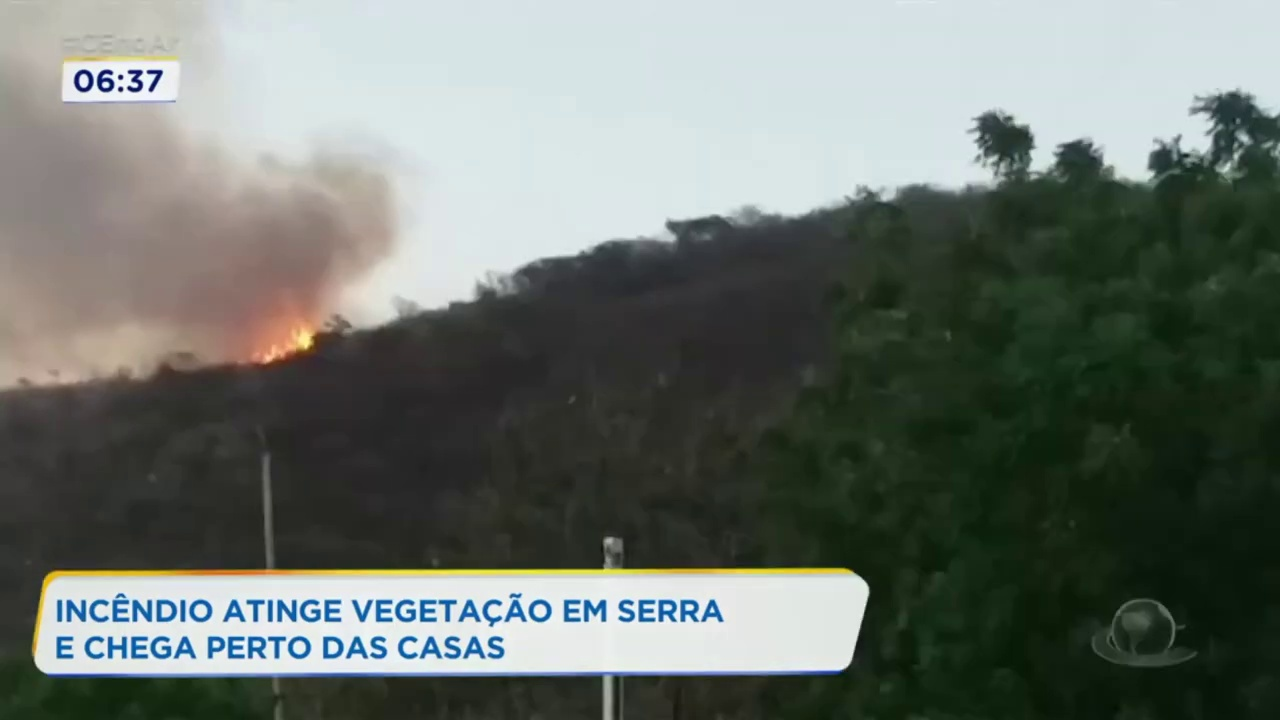
Fire: yes
Smoke: yes